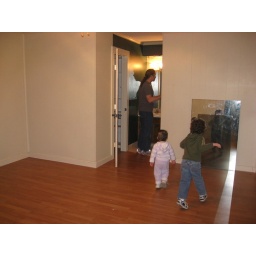
the bedroom that is by the front door